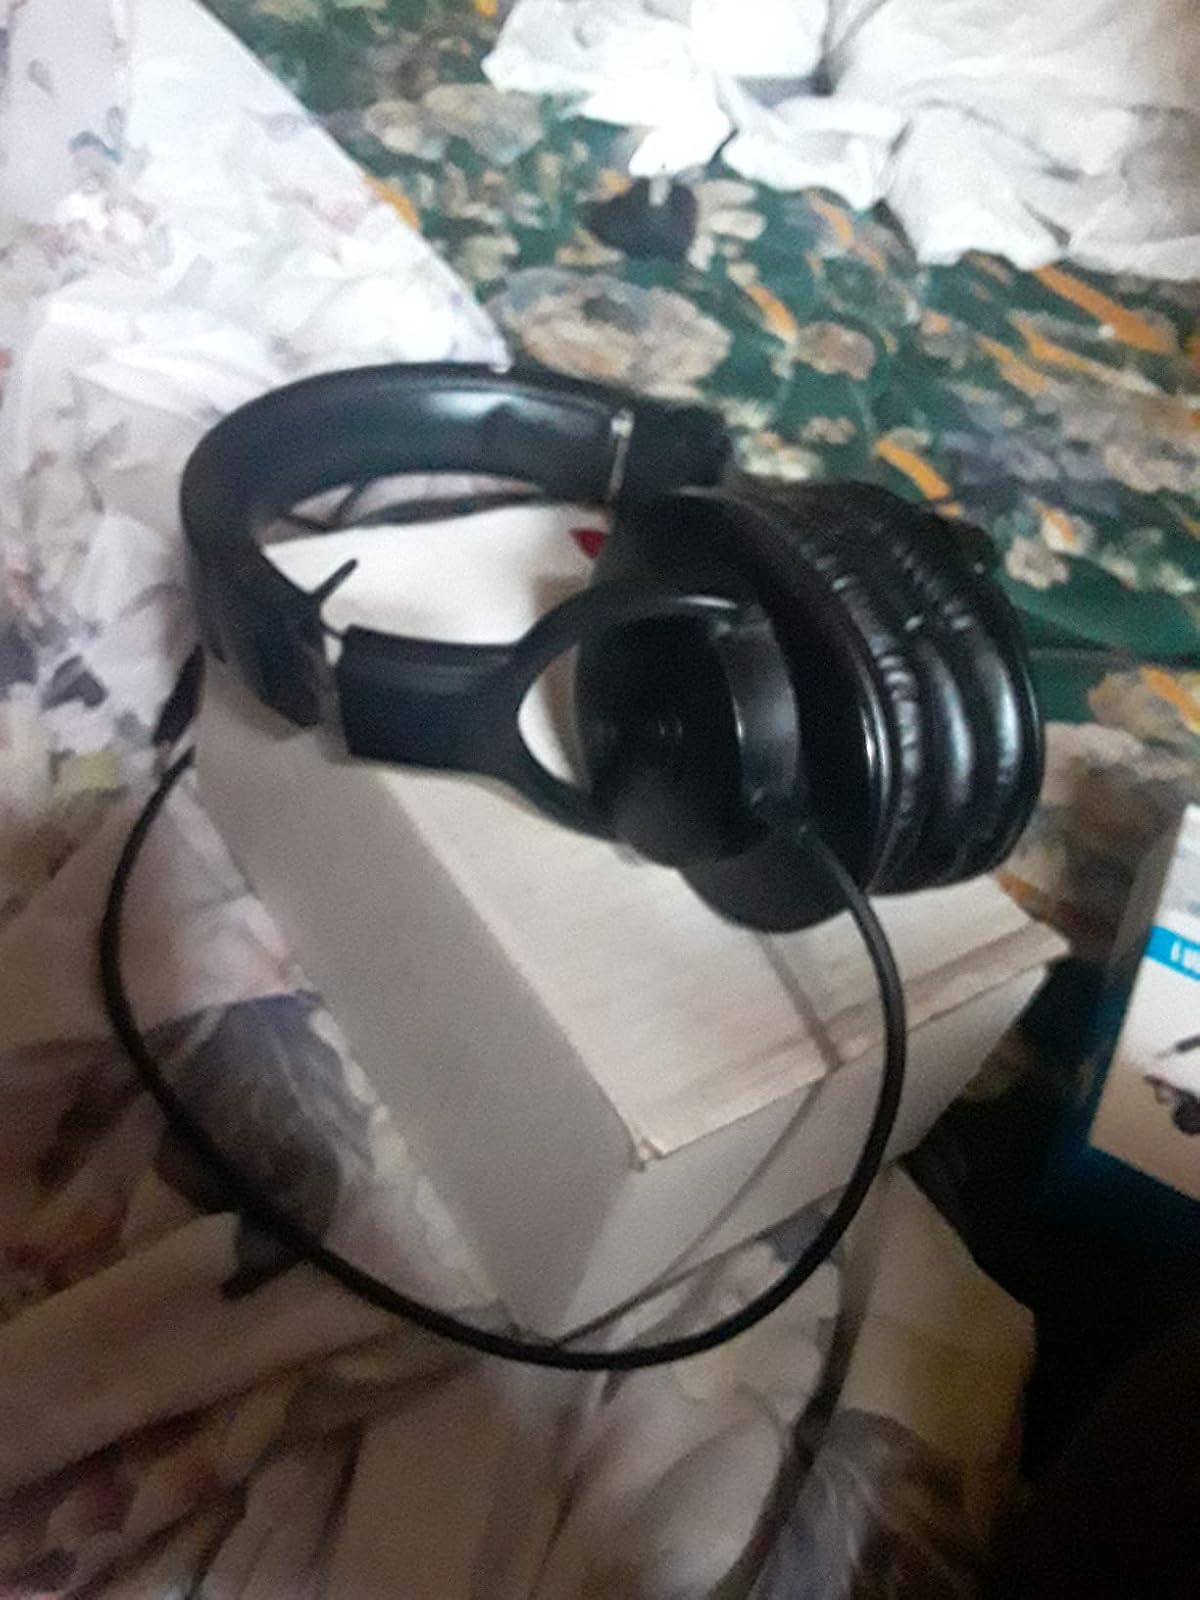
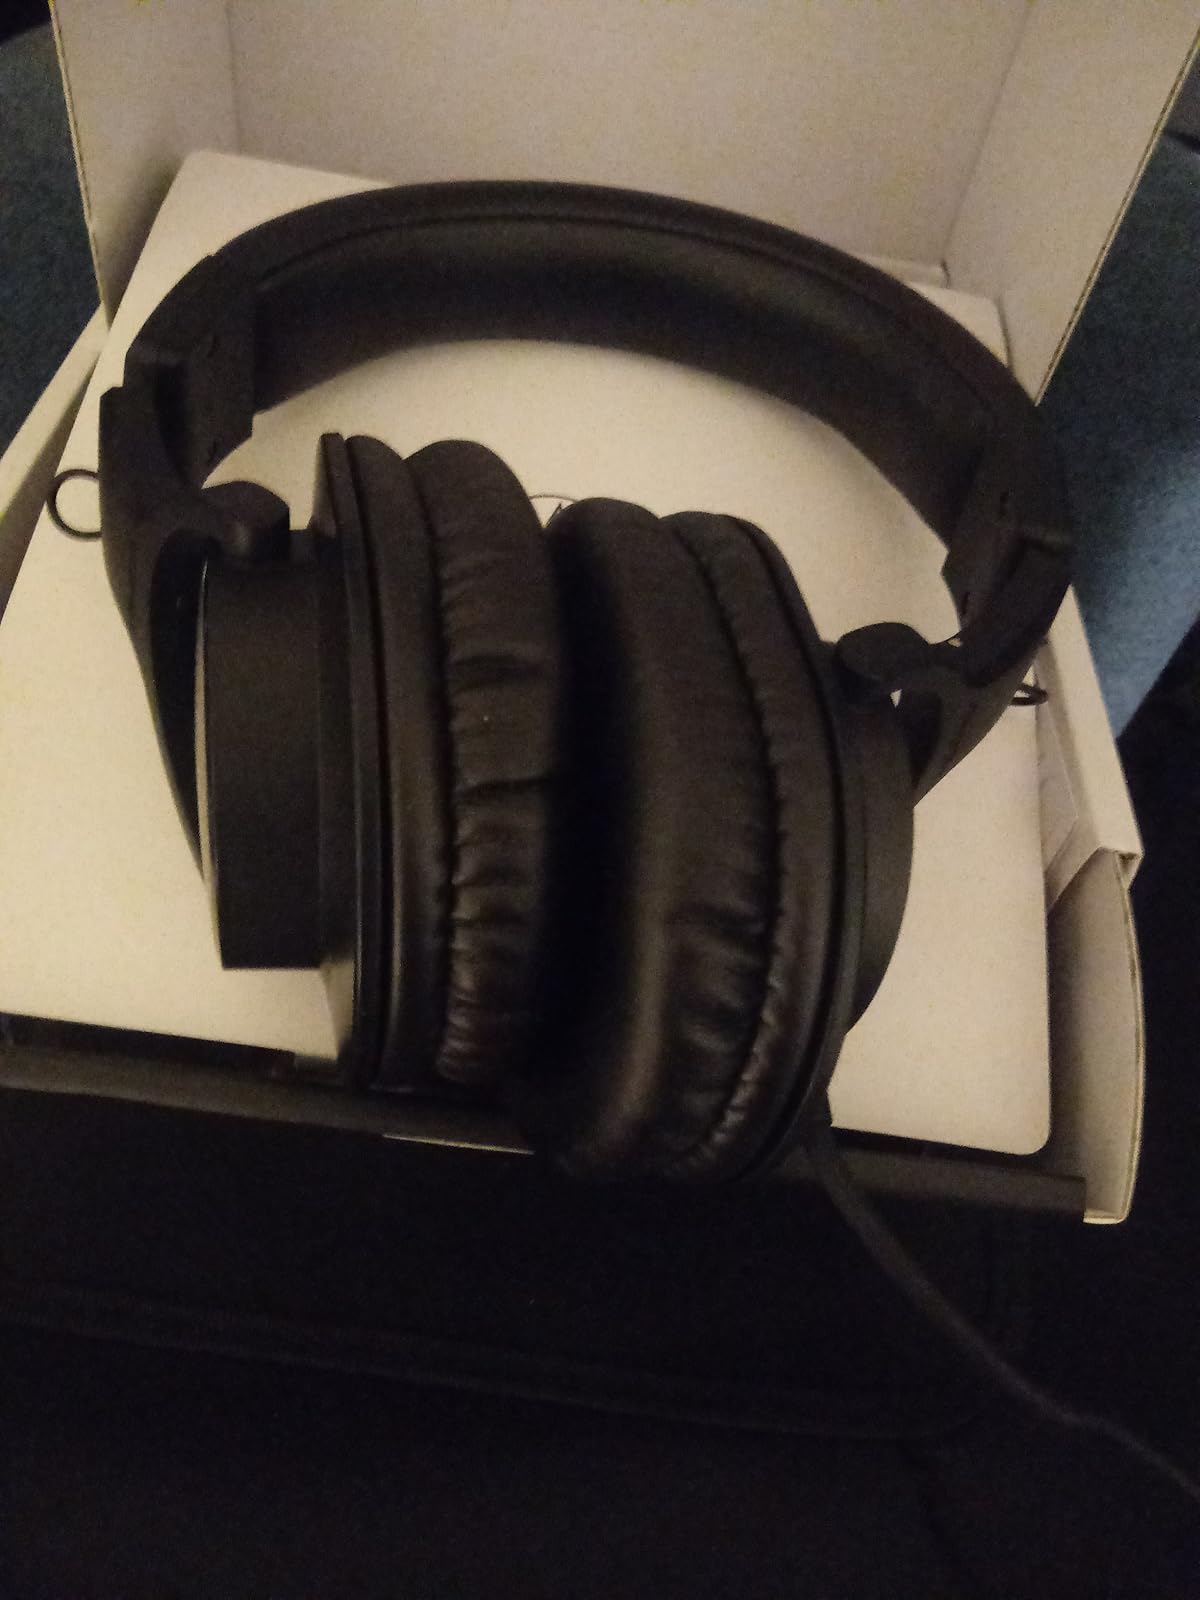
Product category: headphones
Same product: yes